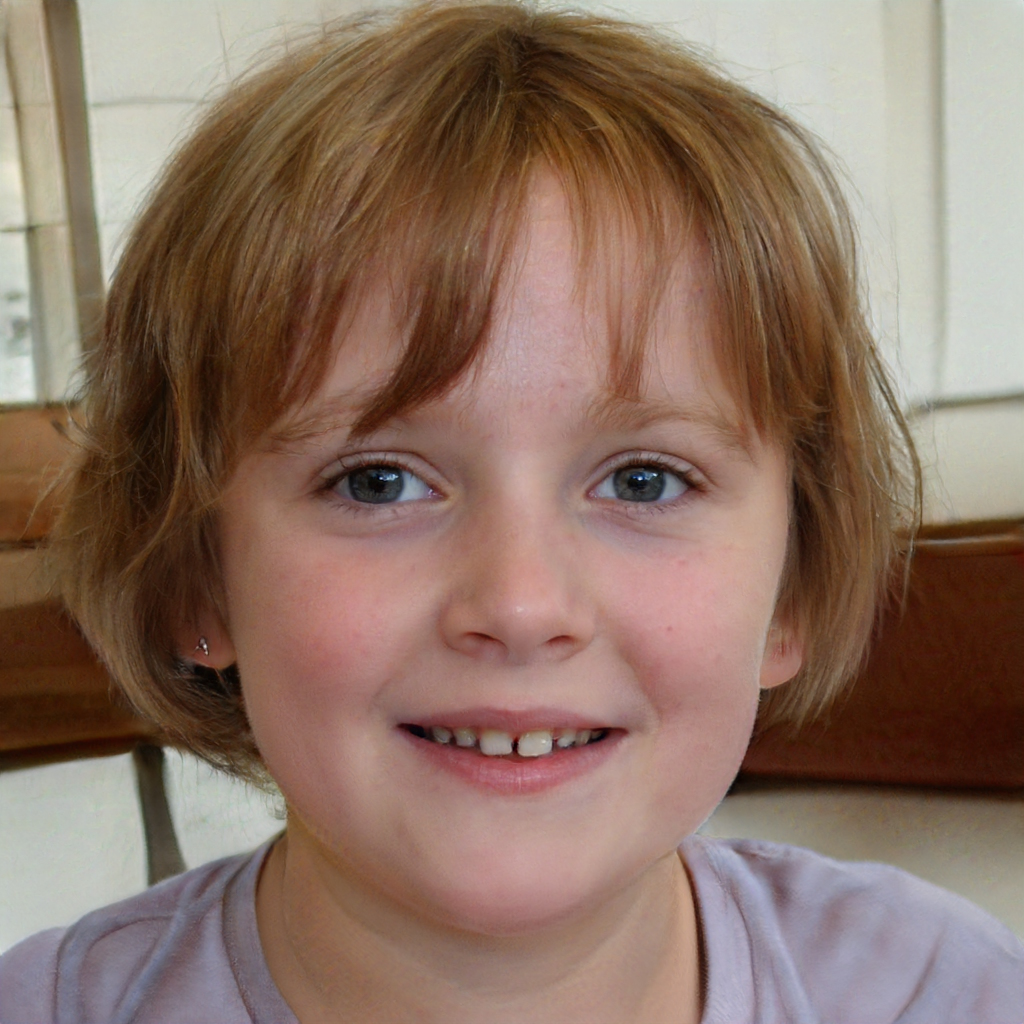
Label: Colored